Alfred Thayer Mahan

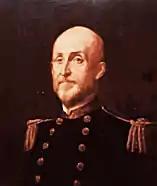
Alfred T. Mahan as a captain

While in actual command of a ship, his skills were not exemplary; and a number of vessels under his command were involved in collisions with both moving and stationary objects. He preferred old square-rigged vessels rather than smoky, noisy steamships of his own day; and he tried to avoid active sea duty.